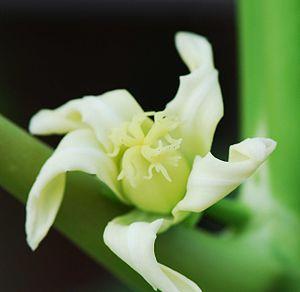
Carica papaya, papayer, fleur femelle, Ile Maurice
Le papayer est un arbre fruitier à feuillage persistant des régions tropicales humides et sous-humides cultivé pour son fruit, la papaye. Il est originaire du Sud du Mexique.